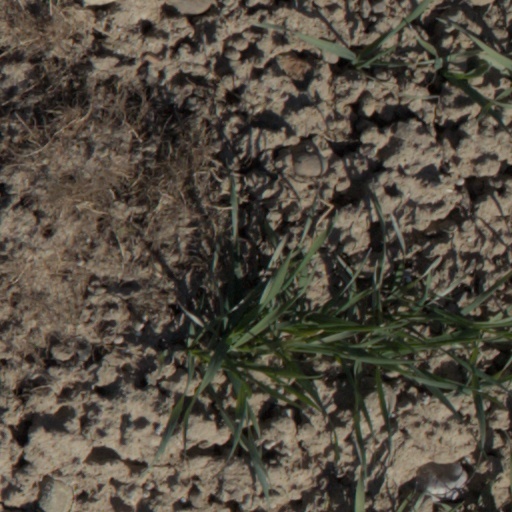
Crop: wheat